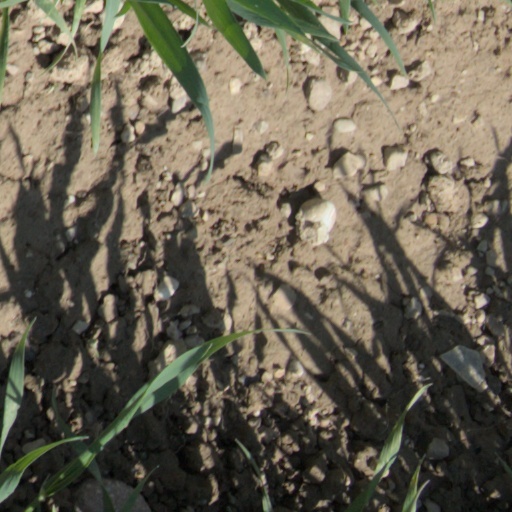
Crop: wheat